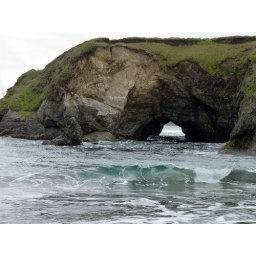
The water was an amazing blue in a lot of spots.